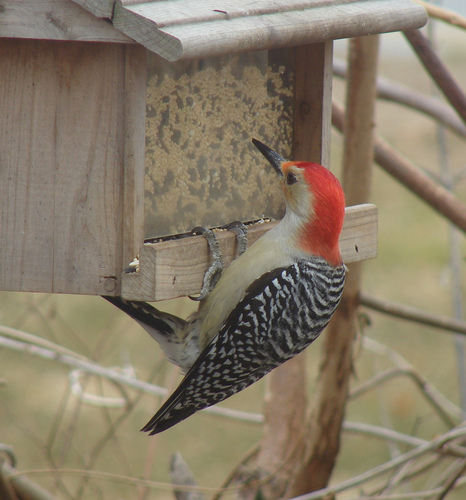
this colorful bird has orange head with white throat, yellowish white belly, black and white wingbarsa medium sized bird with speckled black and white wings, a white chest, and a red crown.
a woodpecker with orange crown, nape and back, black wings spotted white, and has white throat, breast and belly.
a bird with a red crown and a white belly.
this small duck has scaled dark brown upperparts, cinnamon-brown underparts, head and neck, red eyes, long dark bill and yellow-gray legs.
this bird has wings that are black and white and has a red crown
this bird has wings that are black and white and has a red crown
this particular bird has a belly that is white and orange
this bird is white with black and has a long, pointy beak.
red crown and nape; white throat, breast and abdomen; winglets are black with white striping, long bill, short tarsus
Species: Red Bellied Woodpecker